Roberto Gagliardini

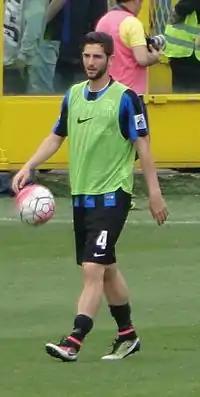
Gagliardini with Atalanta in 2016

Roberto Gagliardini (born 7 April 1994) is an Italian professional footballer who plays as a defensive midfielder.